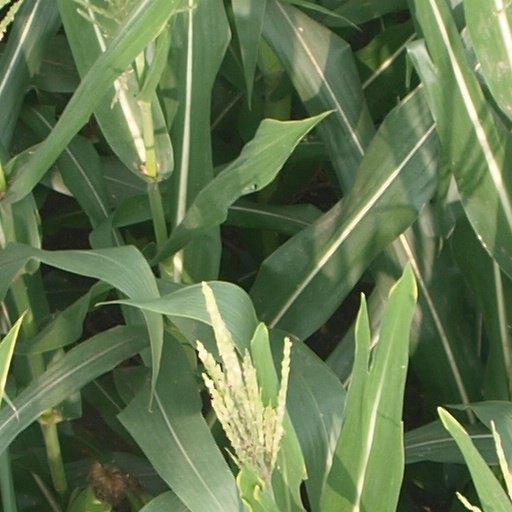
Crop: maize; corn